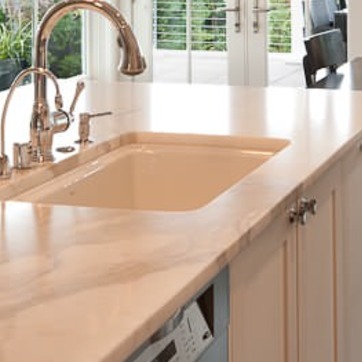
Material: ceramic